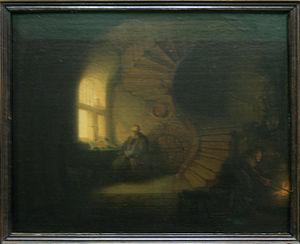
Peinture de Rembrandt ""Philosophe en méditation"", 1632. Exposée au musée du Louvre à Paris."
Rembrandt Harmenszoon van Rijn, habituellement désigné sous son seul prénom de Rembrandt, né à Leyde le 15 juillet 1606 ou 1607 et mort à Amsterdam le 4 octobre 1669, est généralement considéré comme l'un des plus grands peintres de l'histoire de la peinture, notamment de la peinture baroque, et l'un des plus importants peintres de l'École hollandaise du XVIIᵉ siècle. Rembrandt a également réalisé des gravures et des dessins et est l'un des plus importants aquafortistes de l'histoire. Il a vécu pendant ce que les historiens appellent le siècle d'or néerlandais, durant lequel culture, sciences, commerce et influence politique des Provinces-Unies ont atteint leur apogée.
Gustav Heinrich Ernst Martin Wilhelm Furtwängler /ˈvɪl.hɛlm ˈfʊrt.ˌvɛŋ.lər/, né le 25 janvier 1886 à Berlin et mort le 30 novembre 1954 à Baden-Baden, est un chef d'orchestre et compositeur allemand.